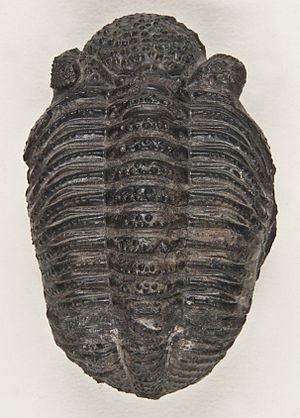
Trilobit
Cf. Phacops fra Devon, Marokko
Cf. Phacops fra Devon, Marokko
Trilobitter er en gruppe af uddøde leddyr fra Palæozoikum. Dyrene havde exoskelet, der kan findes som forsteninger. Trilobitter tilhører Trilobitomorpha og har mindet om de nulevende bænkebidere. De nærmeste slægtninge er dog Xiphosura, der er dolkhaler. Der er over 1500 kendte trilobit-slægter og de anvendes som ledefossiler, især for de kambro-ordoviciske aflejringer.